East Town Mall

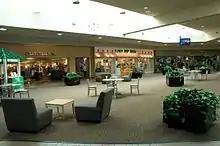
Center court in East Town Mall in Green Bay, Wisconsin.

In 2014, Massachusetts Secretary of the Commonwealth William Galvin filed fraud charges against Cabot Investment Properties, accusing them of operating a ponzi scheme. In the preceding years, the owners of Cabot Investment Properties had embezzled over $9 million. Local investors, many of whom were retired or elderly, had each paid $213,000 for a three percent ownership stake in the mall, which was then lost due to embezzlement.